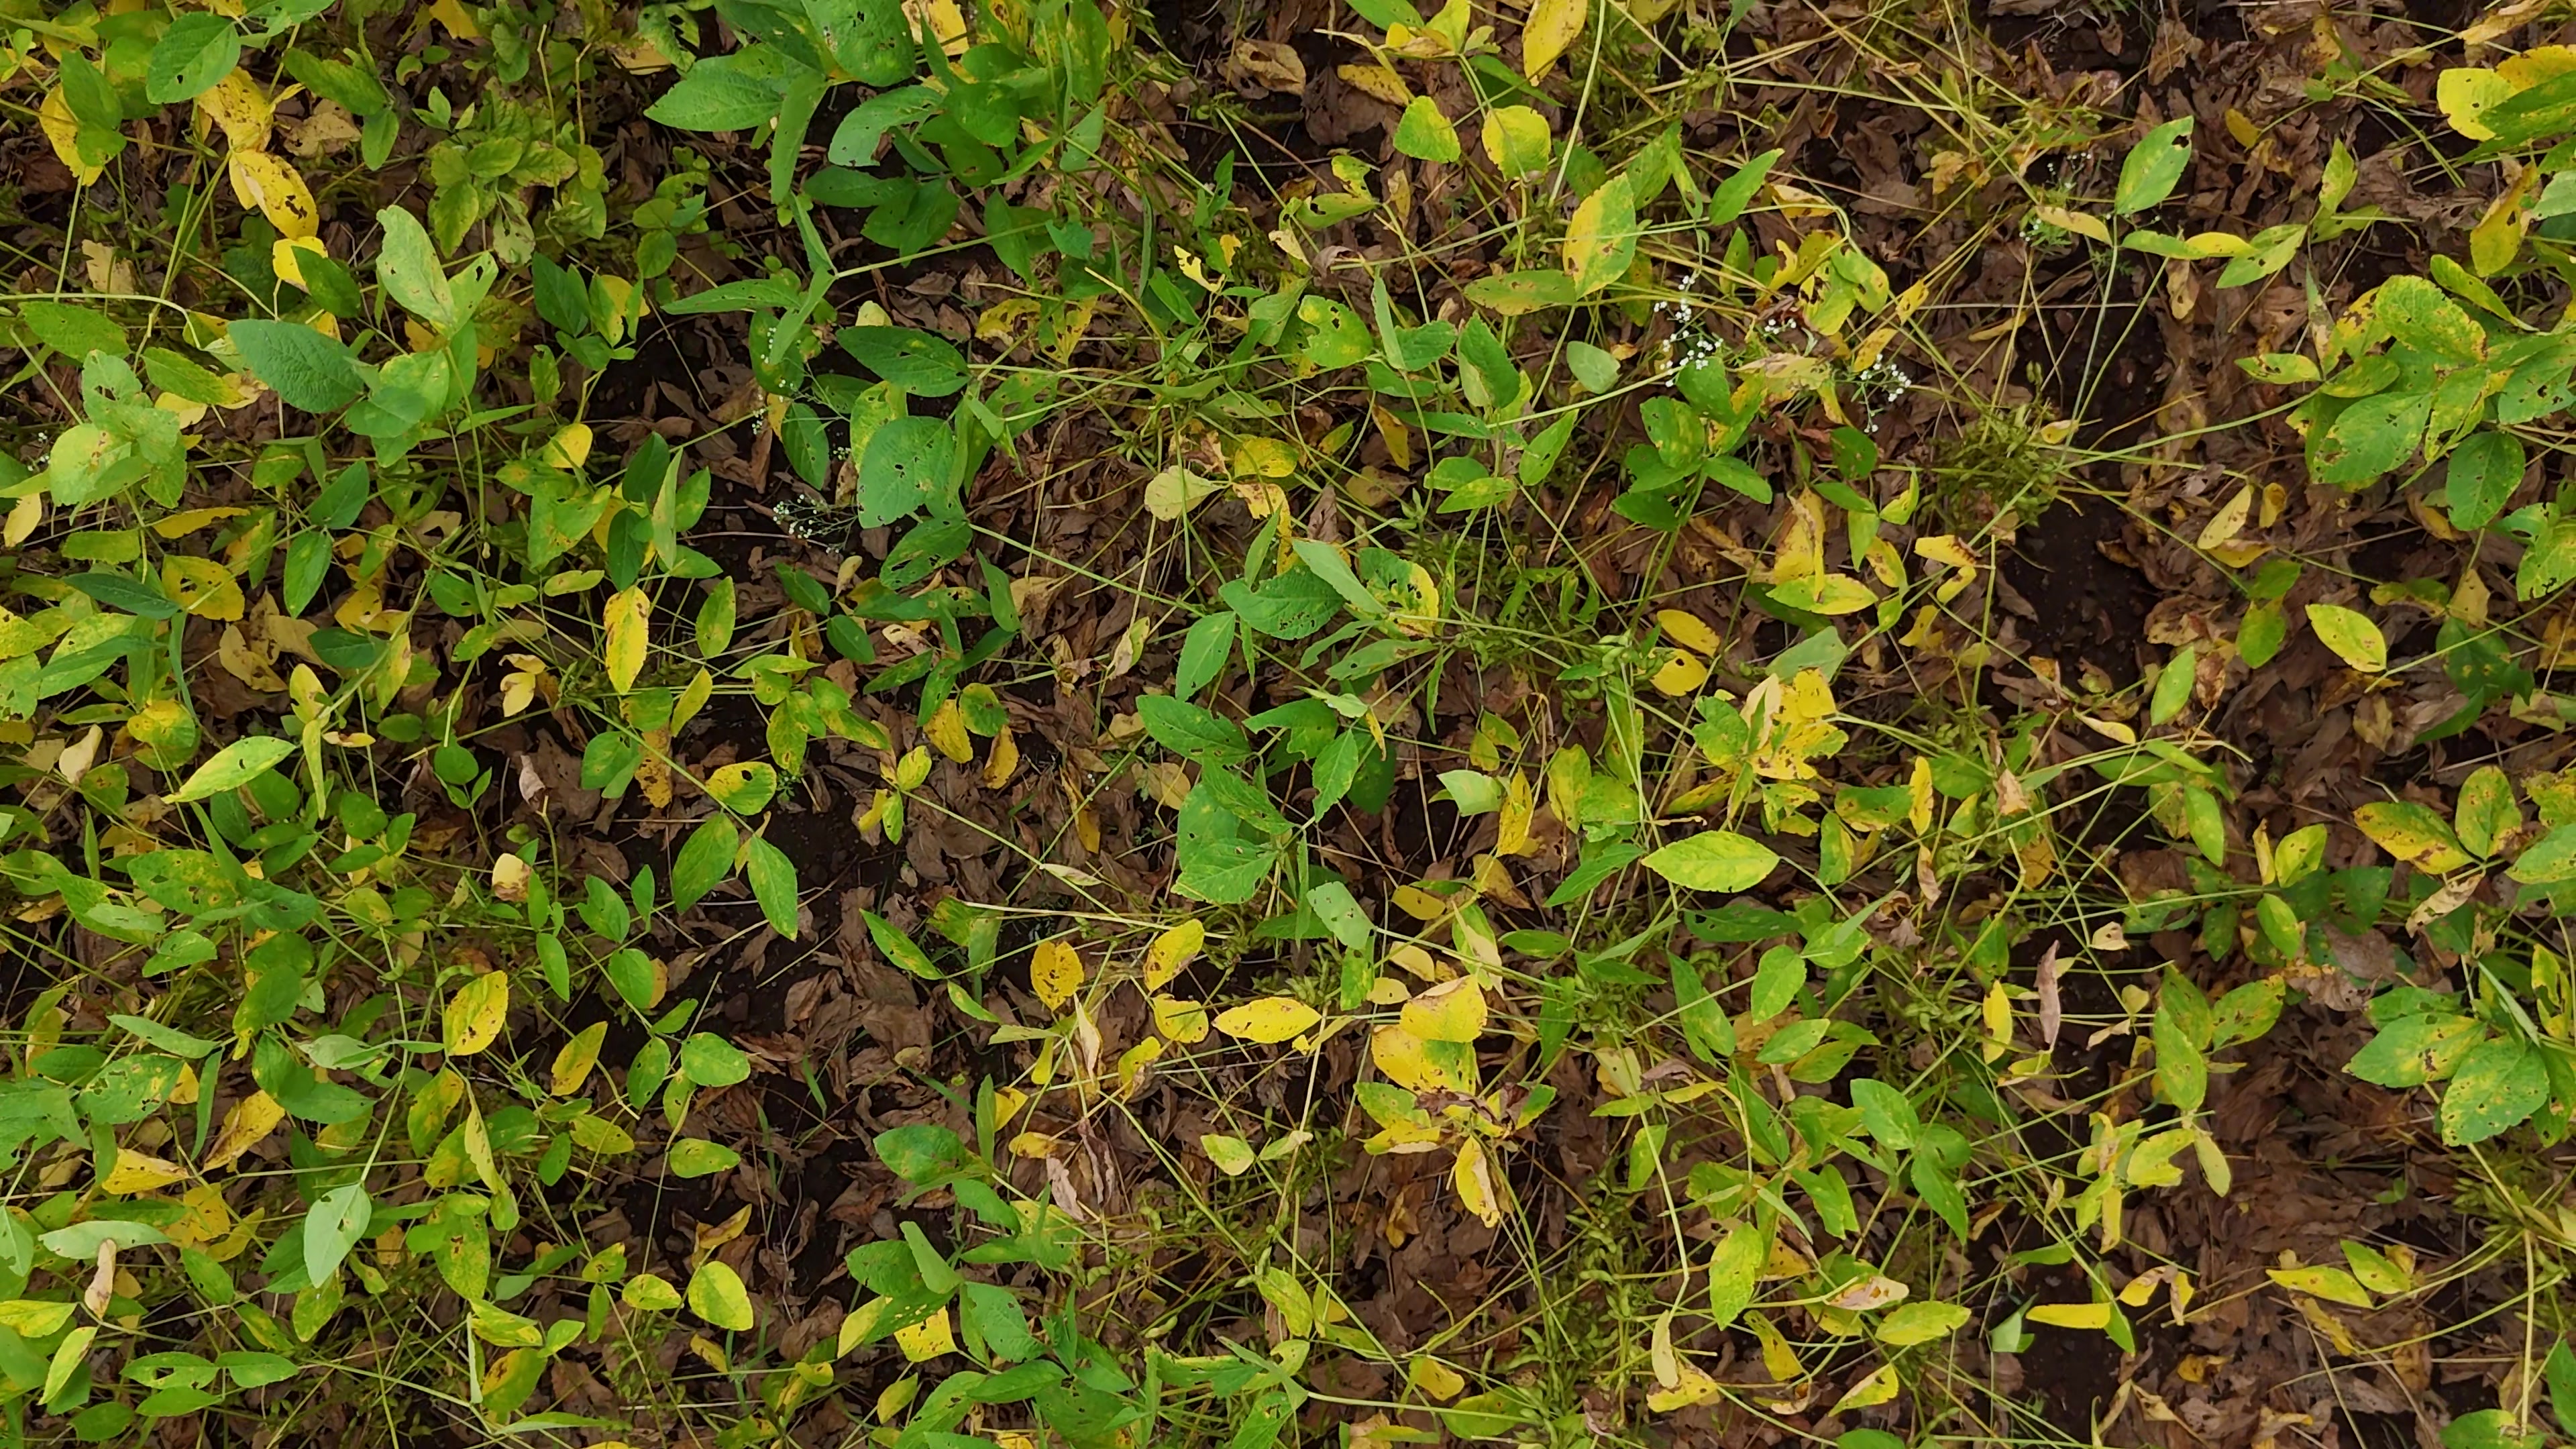
Label: Rust